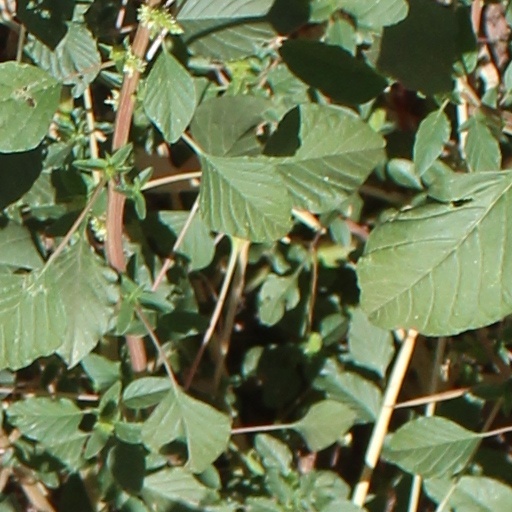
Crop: wheat